Wilfried Paulsen

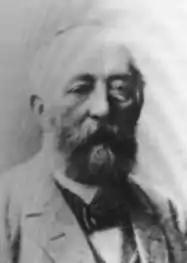
Wilfried Paulsen

Wilfried Paulsen (31 July 1828 – 6 February 1901) was a German chess master, an elder brother of Louis Paulsen.